Valiyaparamba

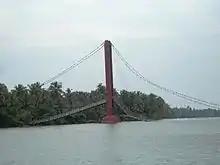
Collapsed suspension bridge to Valiyaparamba from Madakkal Island.

Valiyaparamba (Malayalam: "വലിയപറമ്പ") is a coastal island in Hosdurg taluk, Kasaragod district, Kerala state, India.